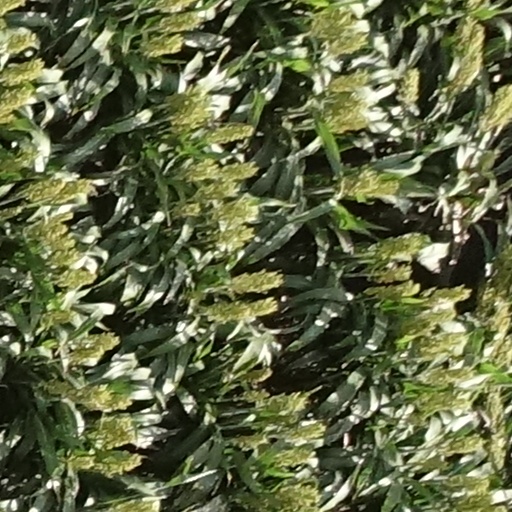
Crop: sorghum